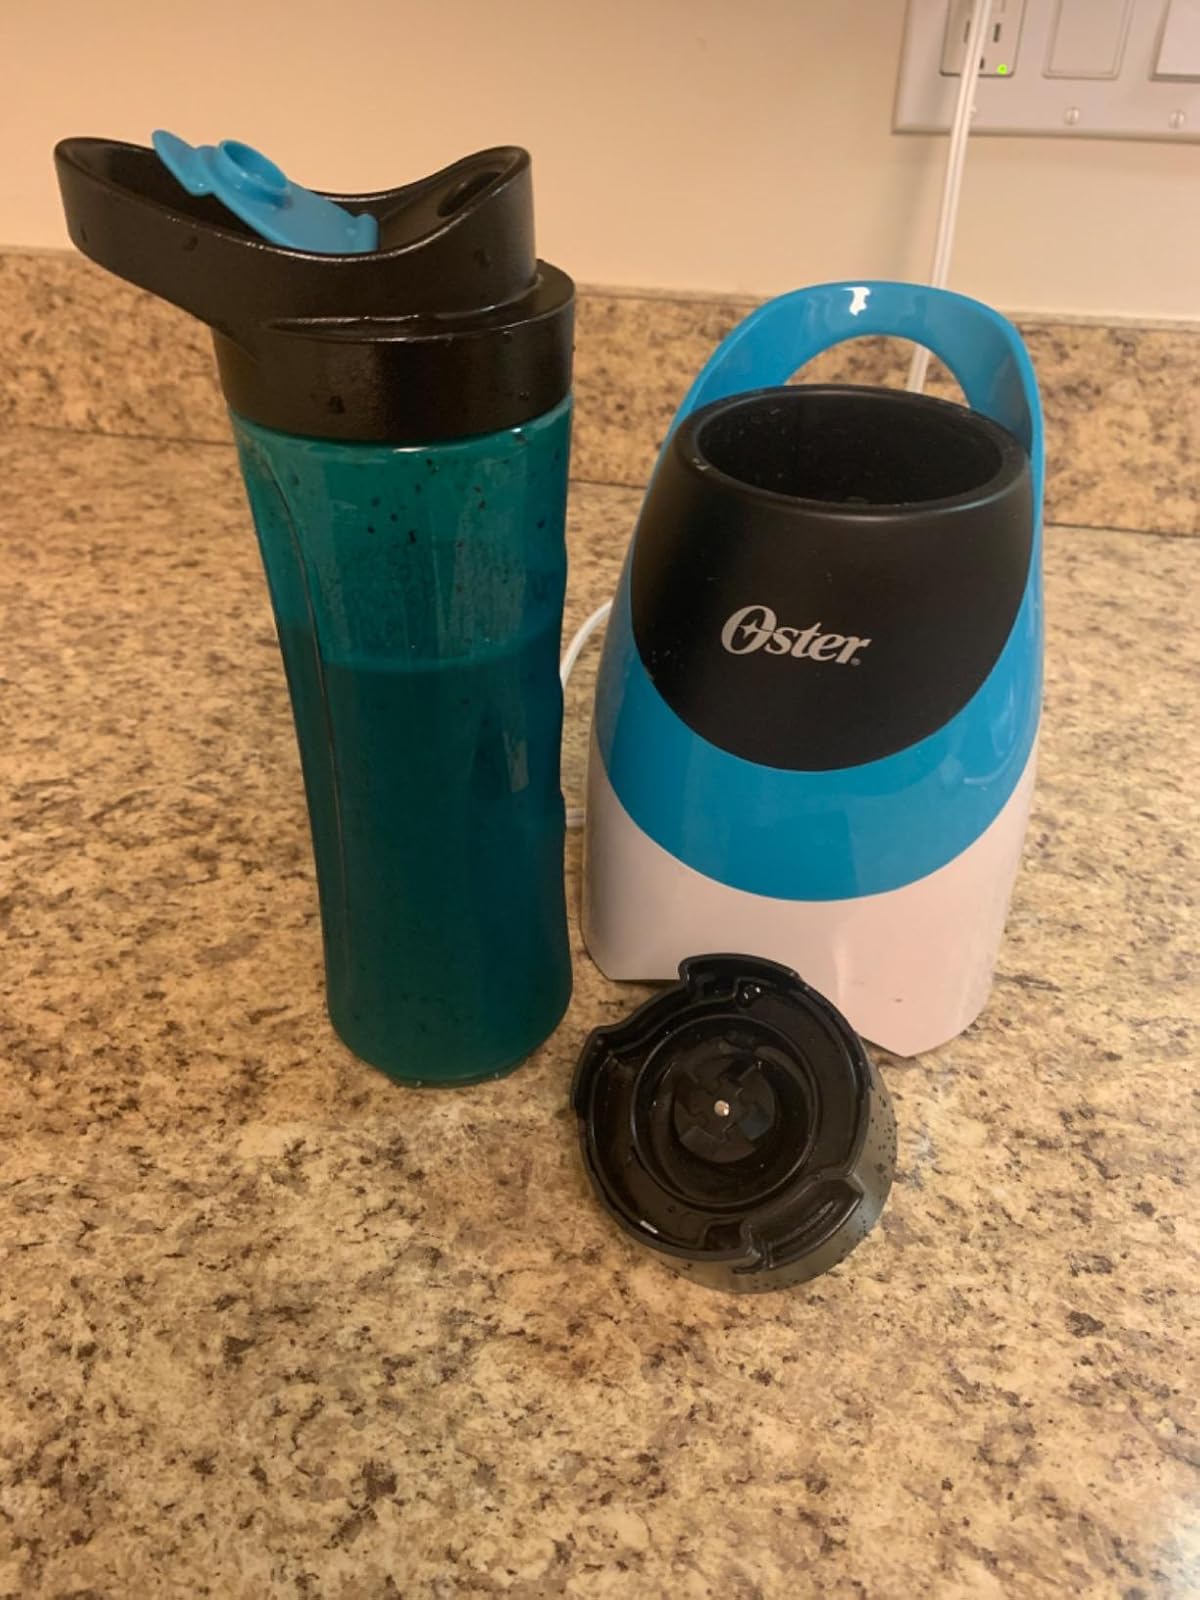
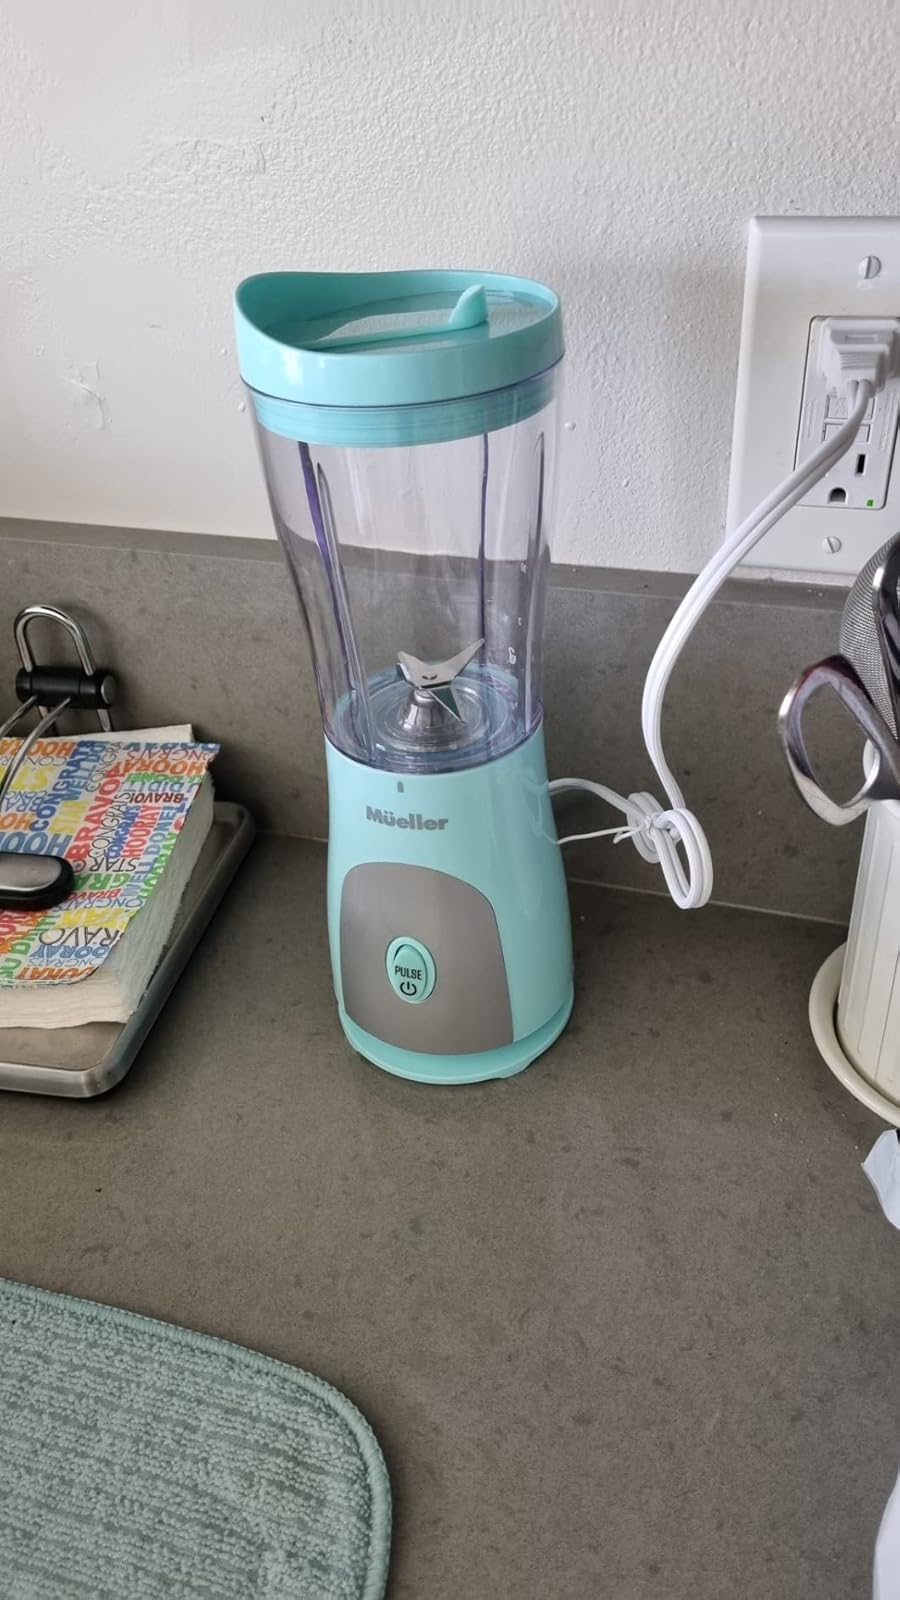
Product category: items_blender
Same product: no